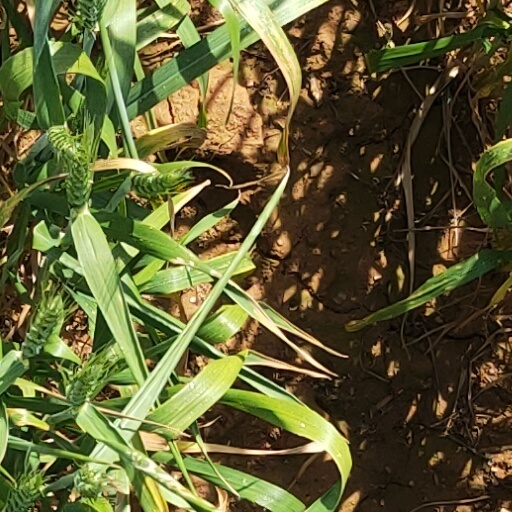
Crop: wheat